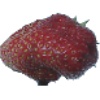
Label: Strawberry Wedge 1